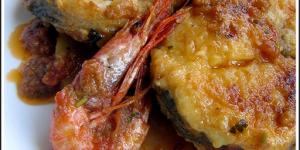
suquet de peix suquet de pescado